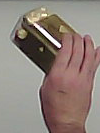
Product: rocher_chocolate